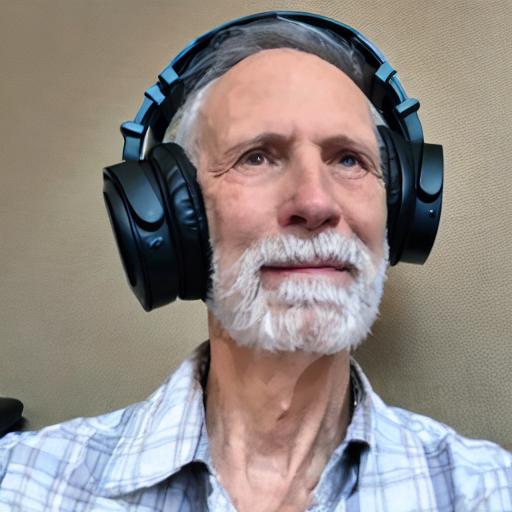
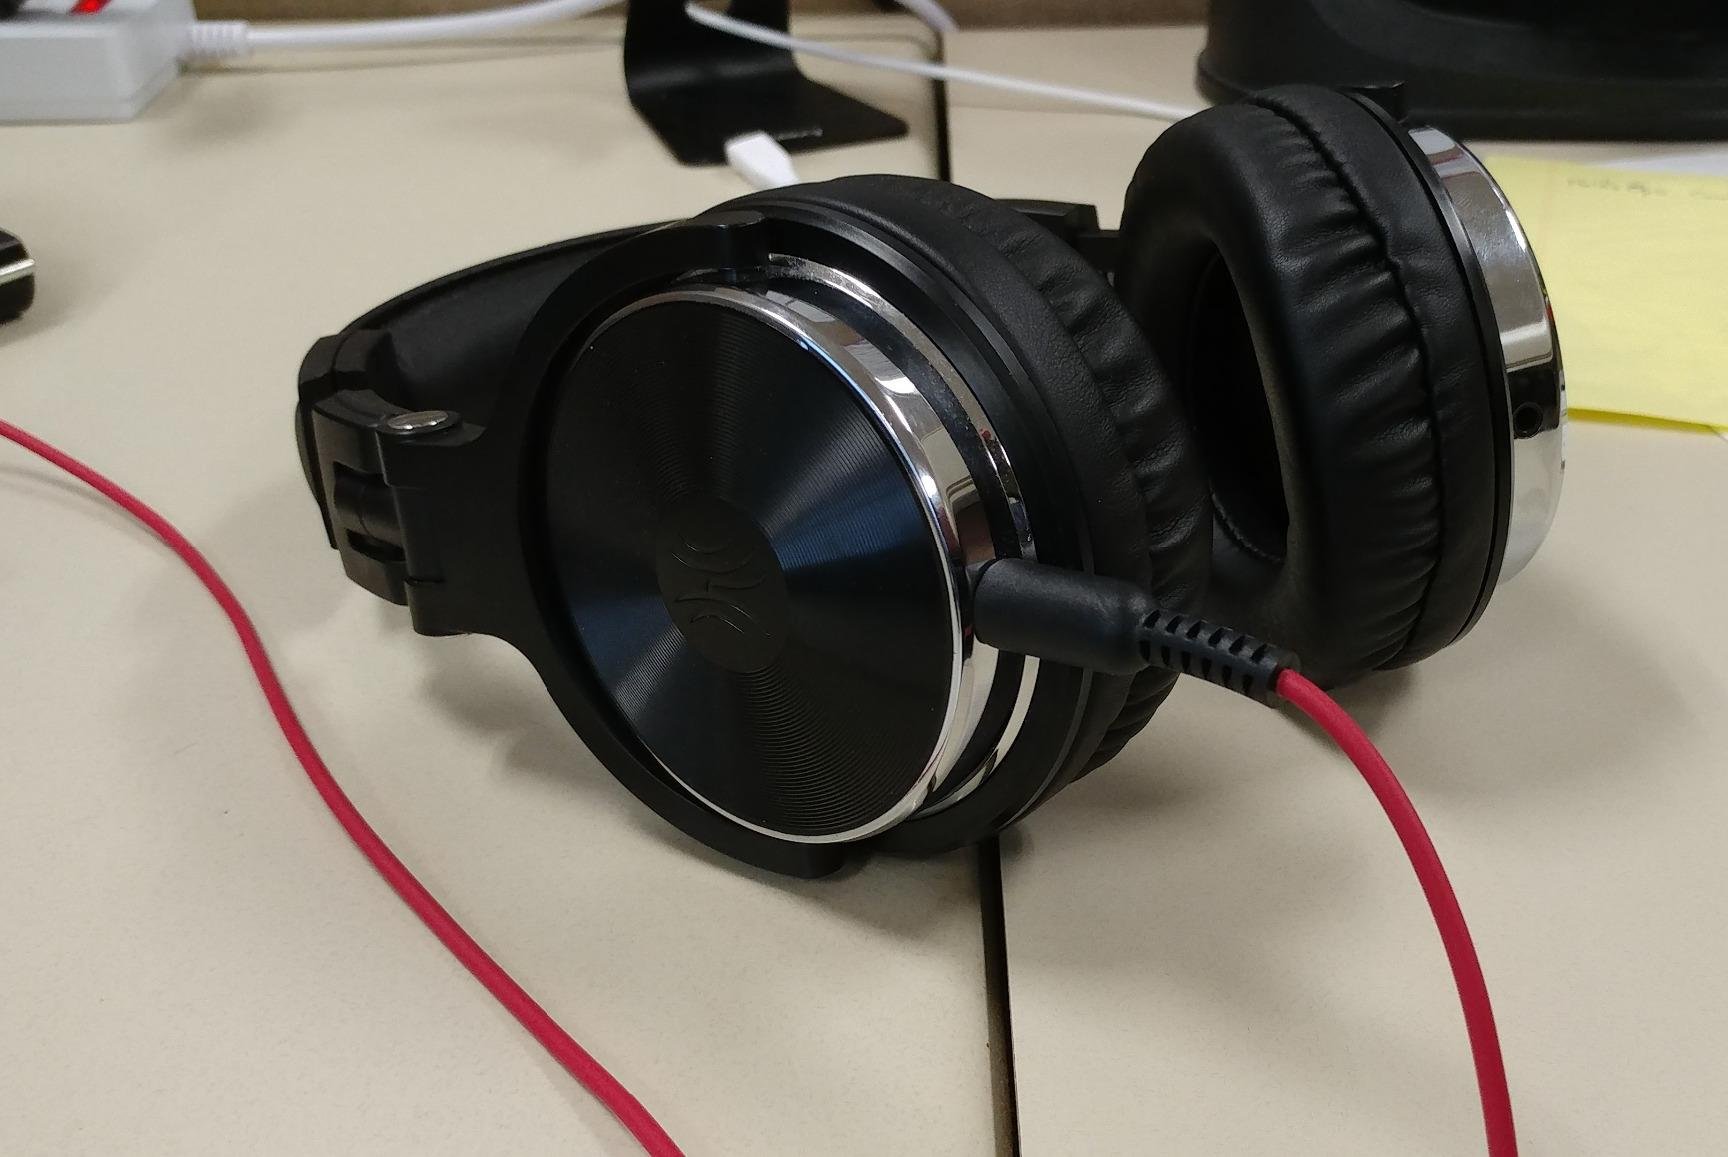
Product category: headphones
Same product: no